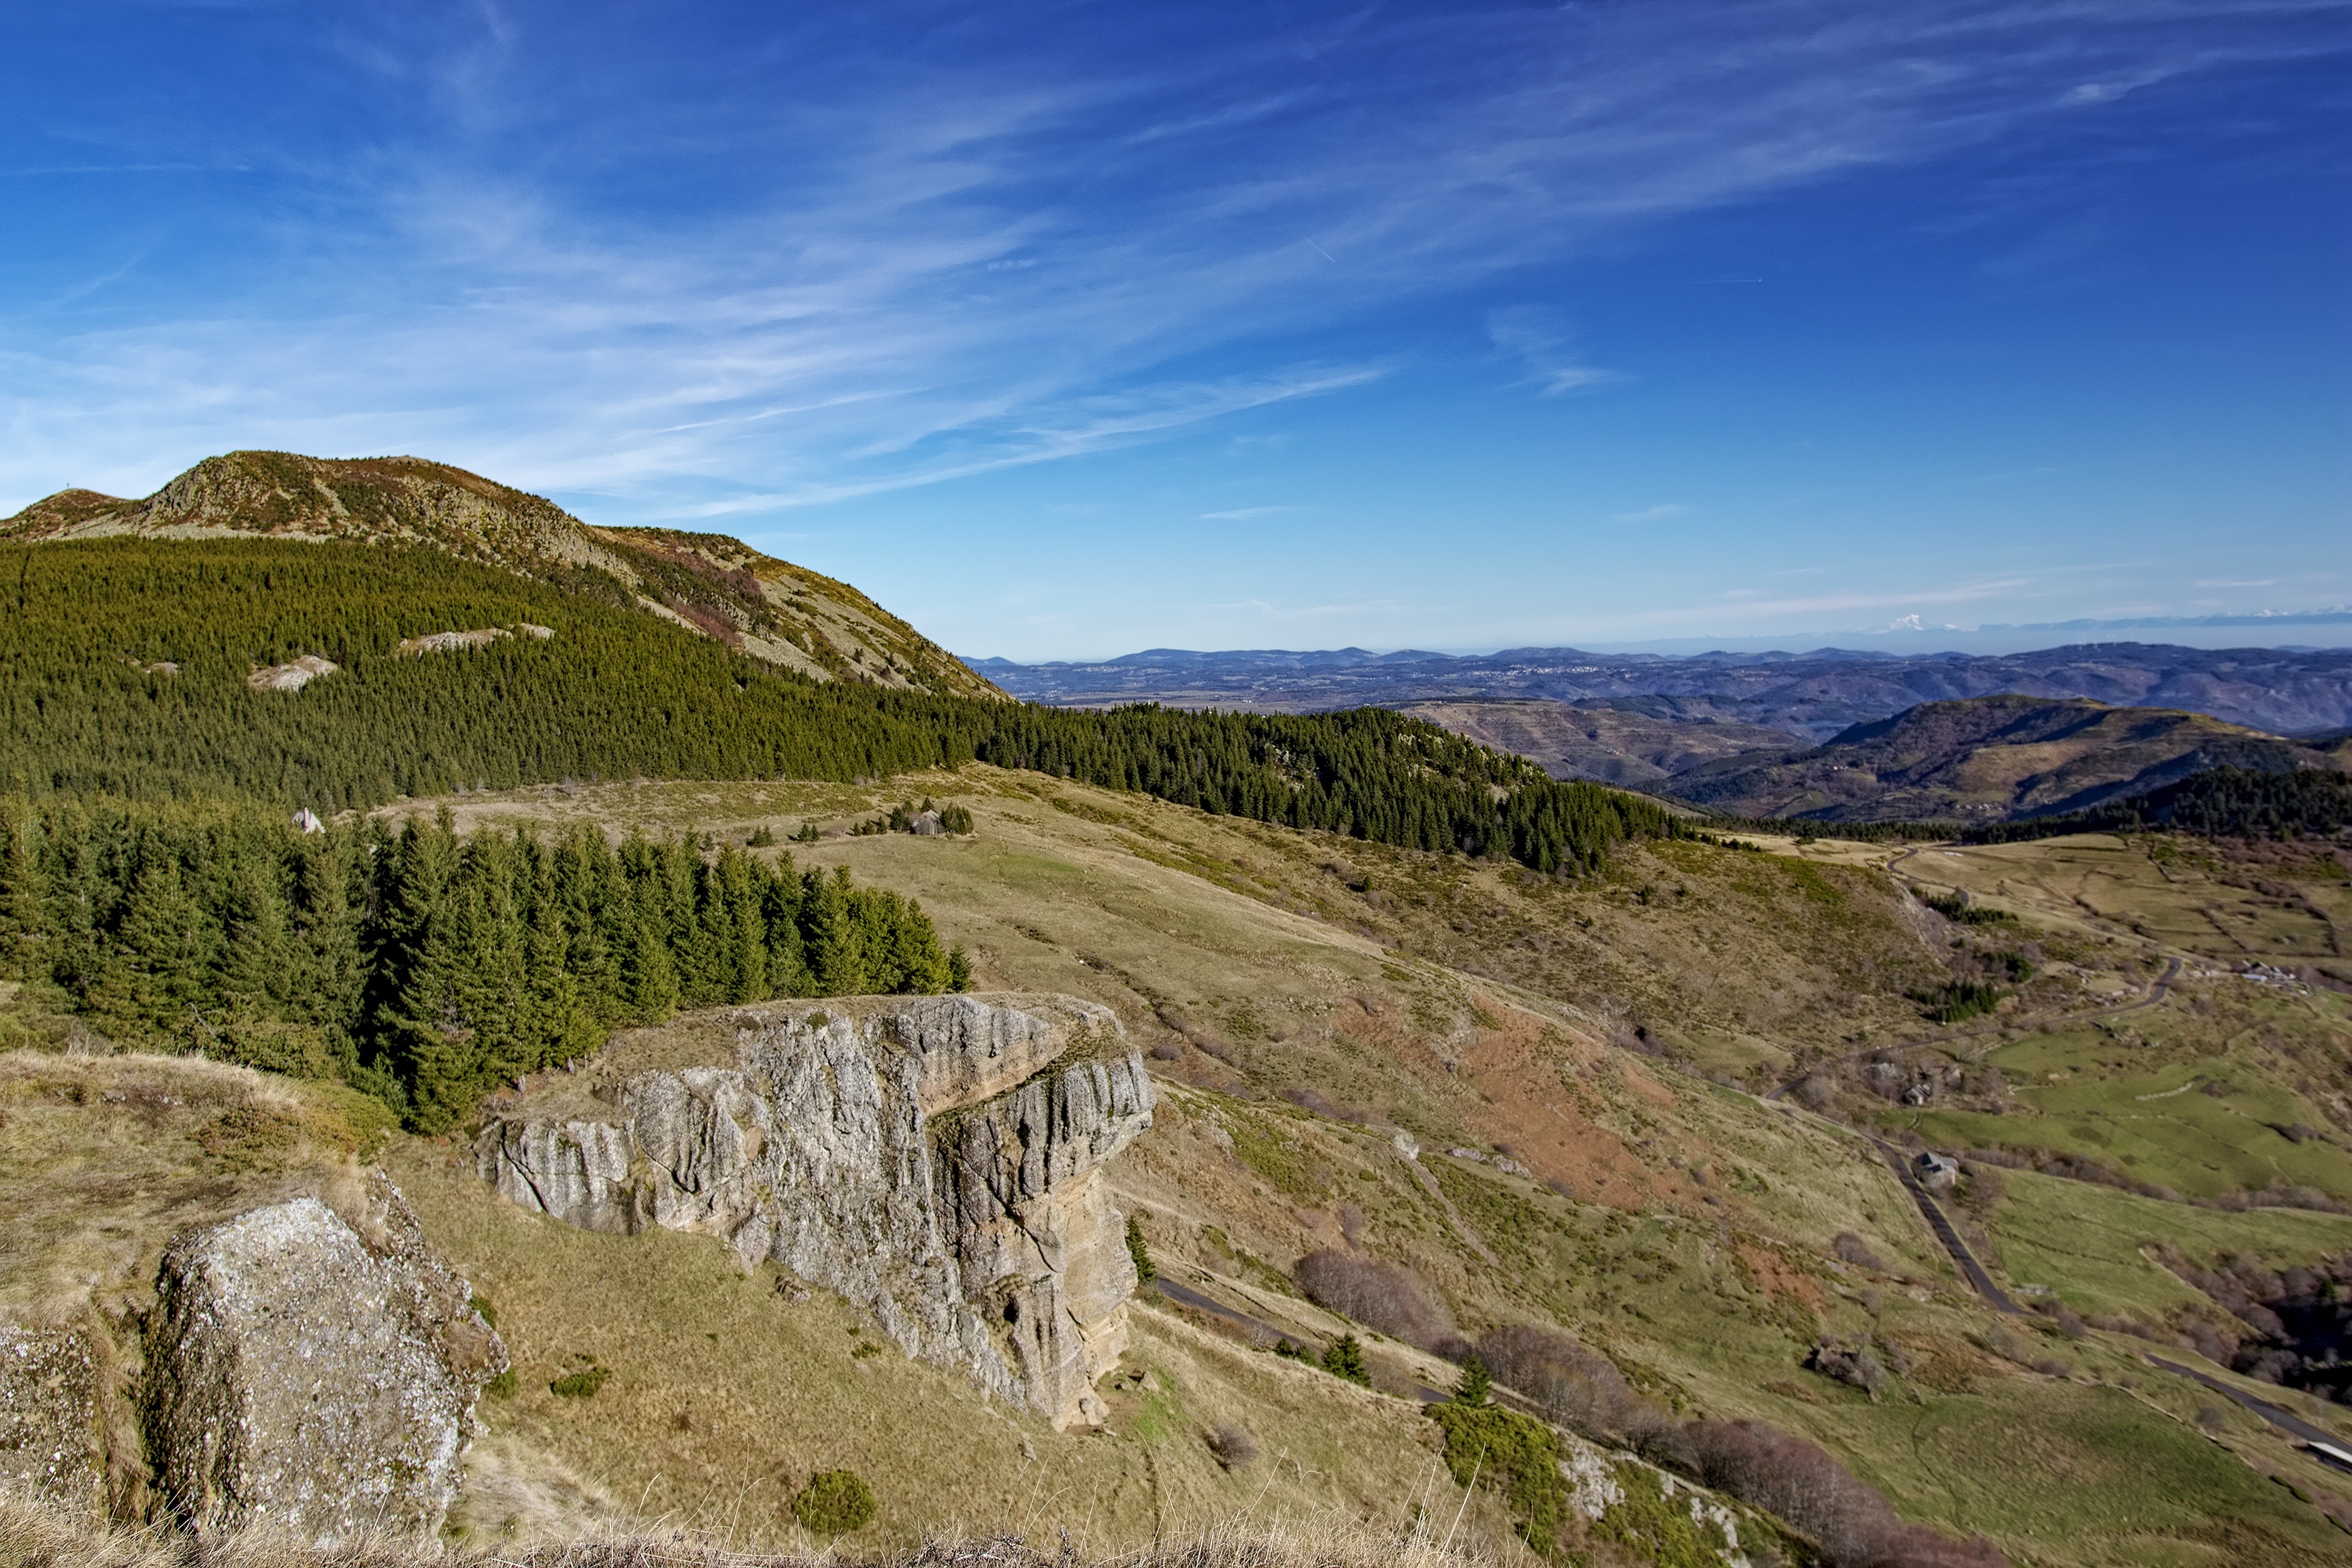
landscape, nature, wilderness, walking, mountain, trail, meadow, hill, adventure, valley, mountain range, panorama, cliff, volcano, highland, terrain, ridge, summit, geology, mountains, alps, badlands, plateau, fell, loch, landform, mountain pass, haute loire, boutieres, geographical feature, mountainous landforms